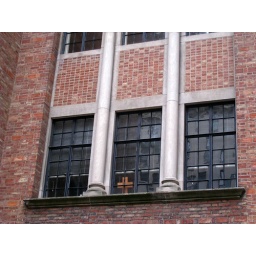
wooden cross in the window